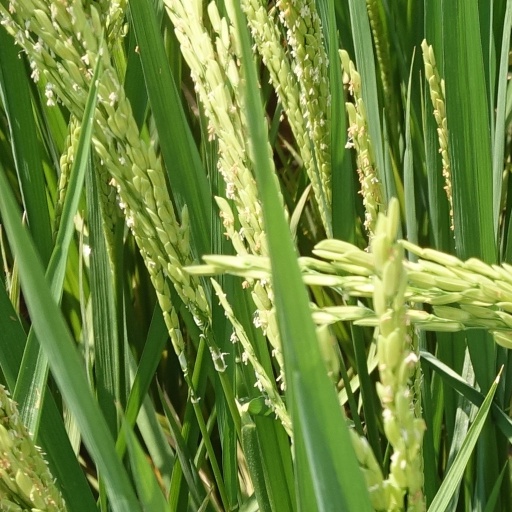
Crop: rice